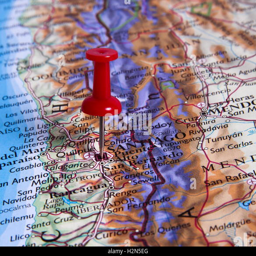
a city in the map with pin